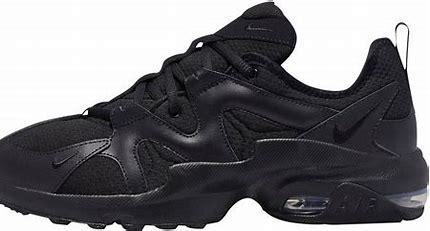
Brand: Nike
Model: Air Max Graviton